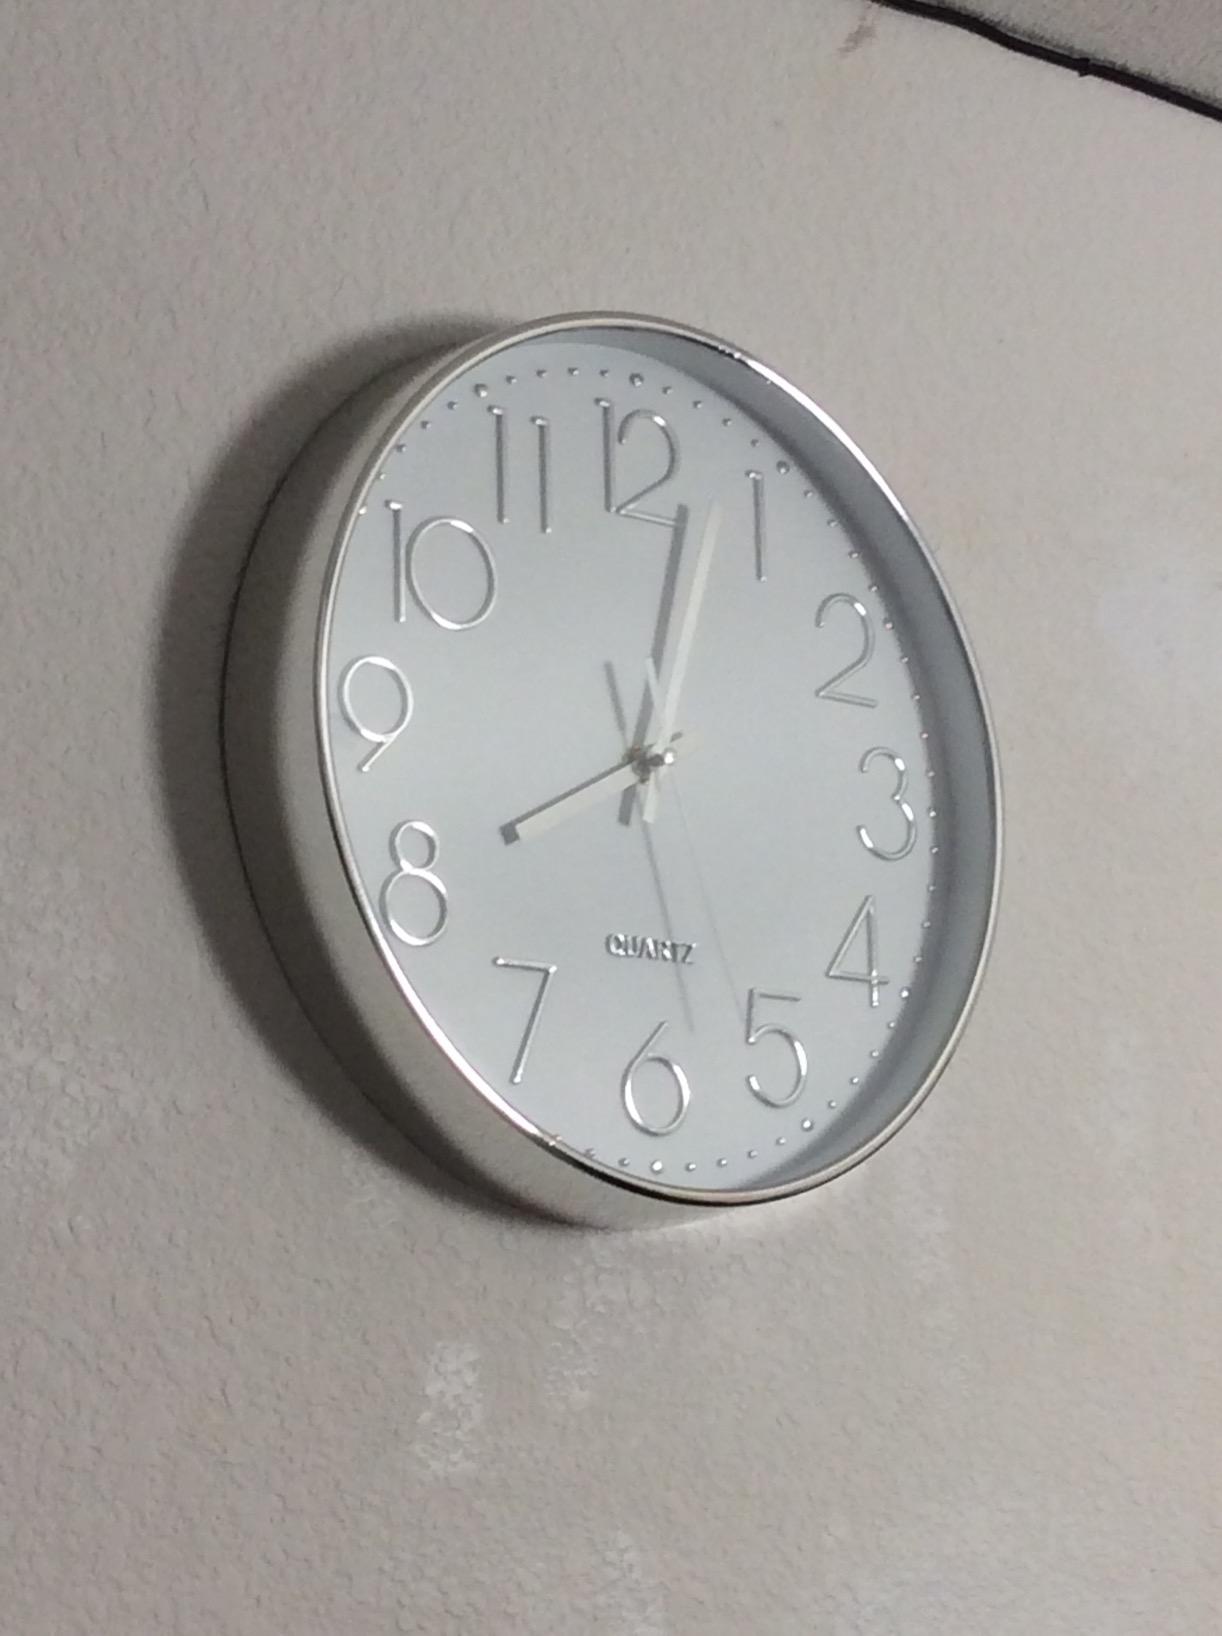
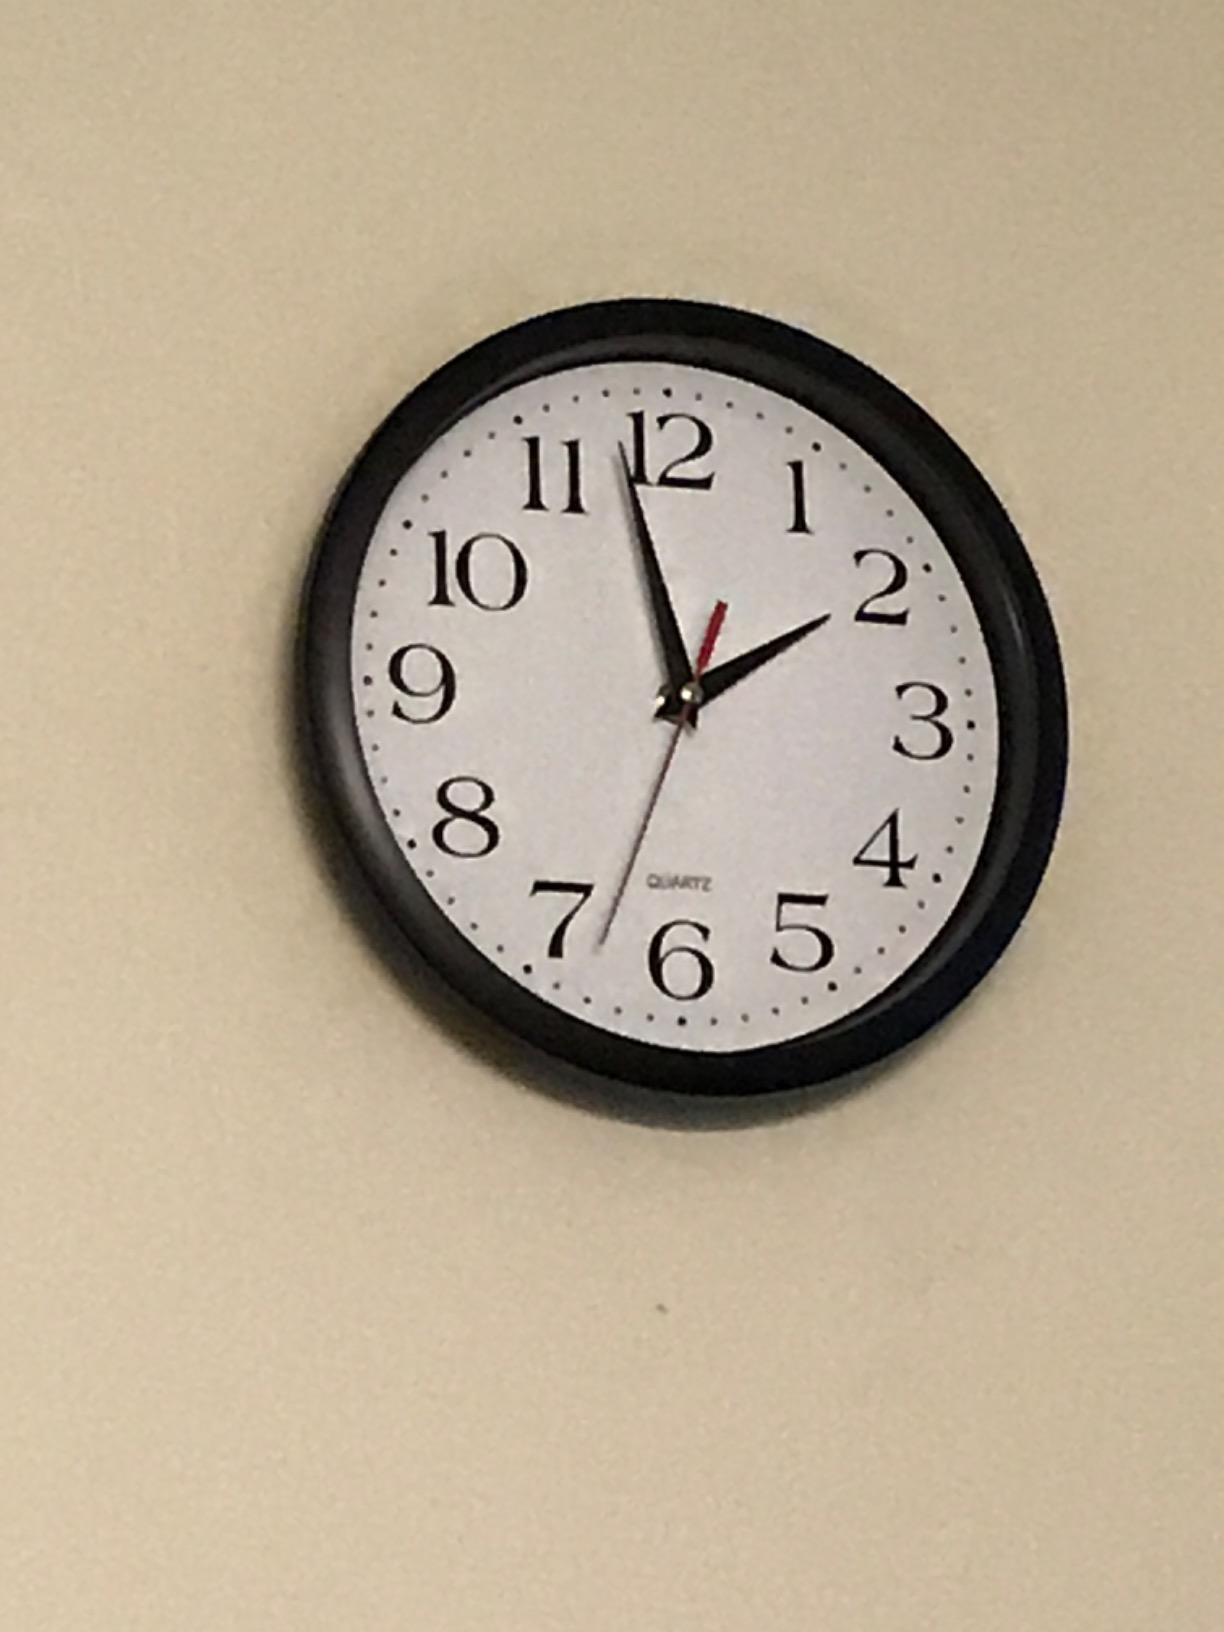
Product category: clock
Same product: no